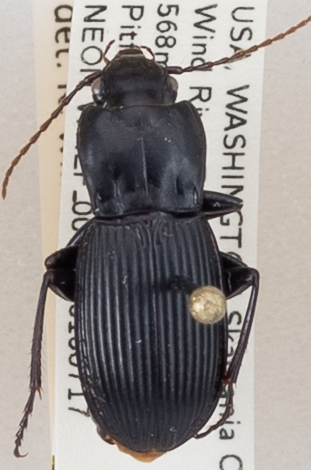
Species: Pterostichus herculaneus
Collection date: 2018-07-17
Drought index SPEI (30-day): -1.038
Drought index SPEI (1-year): -0.39
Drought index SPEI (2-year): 0.662